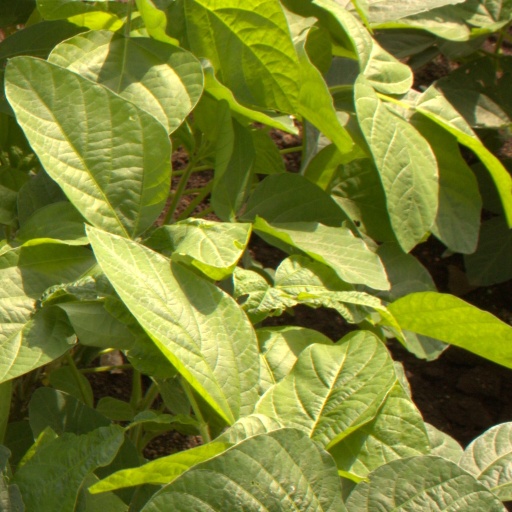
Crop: soybean